Victorian Ice Hockey Association

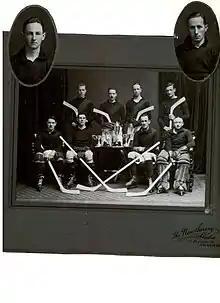
1927 Essendon Ice Hockey Club

In the year Essendon won its first Premiership, earning the right to hold the Goodall Cup, they also held the first Presidents Cup donated by the Victorian Ice Hockey Association president Mr. P Sutherland.